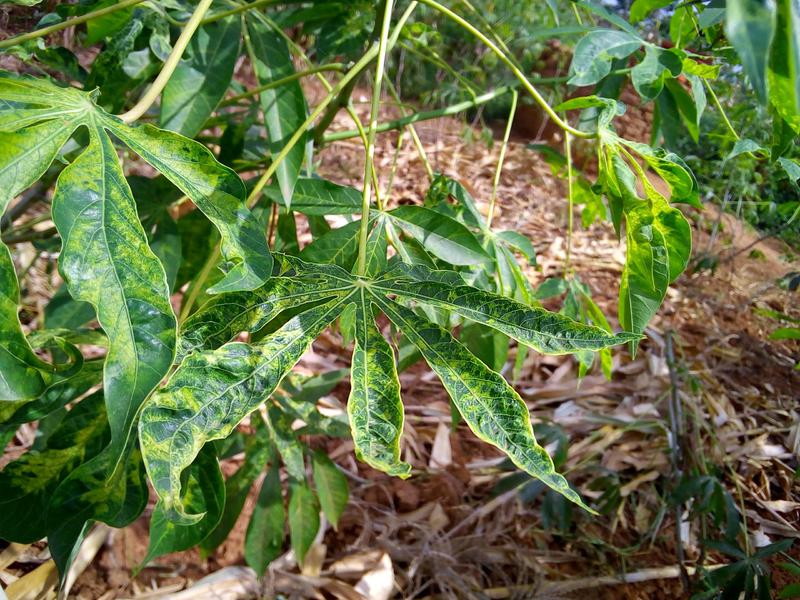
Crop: cassava
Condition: mosaic_disease